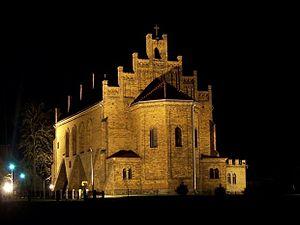
Prochowice est une ville de Pologne dans la voïvodie de Basse-Silésie,